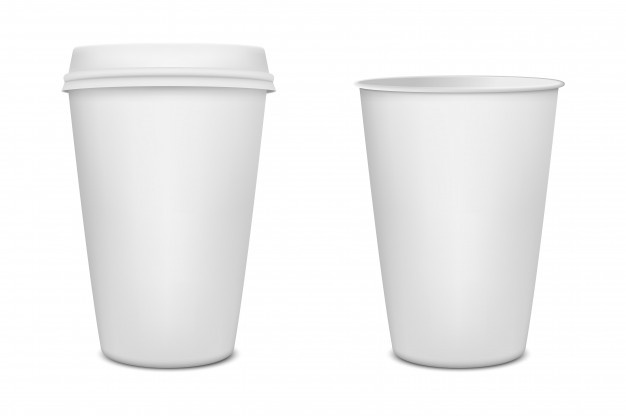
Label: paper